Sandiganbayan

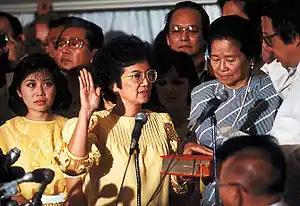

The Sandiganbayan was established under the administration of President Ferdinand E. Marcos on June 11, 1978, by Presidential Decree No. 1486 in the 1973 Constitution. The court was equal in rank to the Regional Trial Courts (then known as the Courts of First Instance). On December 10, 1978, Presidential Decree No. 1606 elevated the ranking of the Sandiganbayan to match that of the Court of Appeals, the second-highest judicial court in the Philippines. The Sandiganbayan began operations on February 12, 1979.